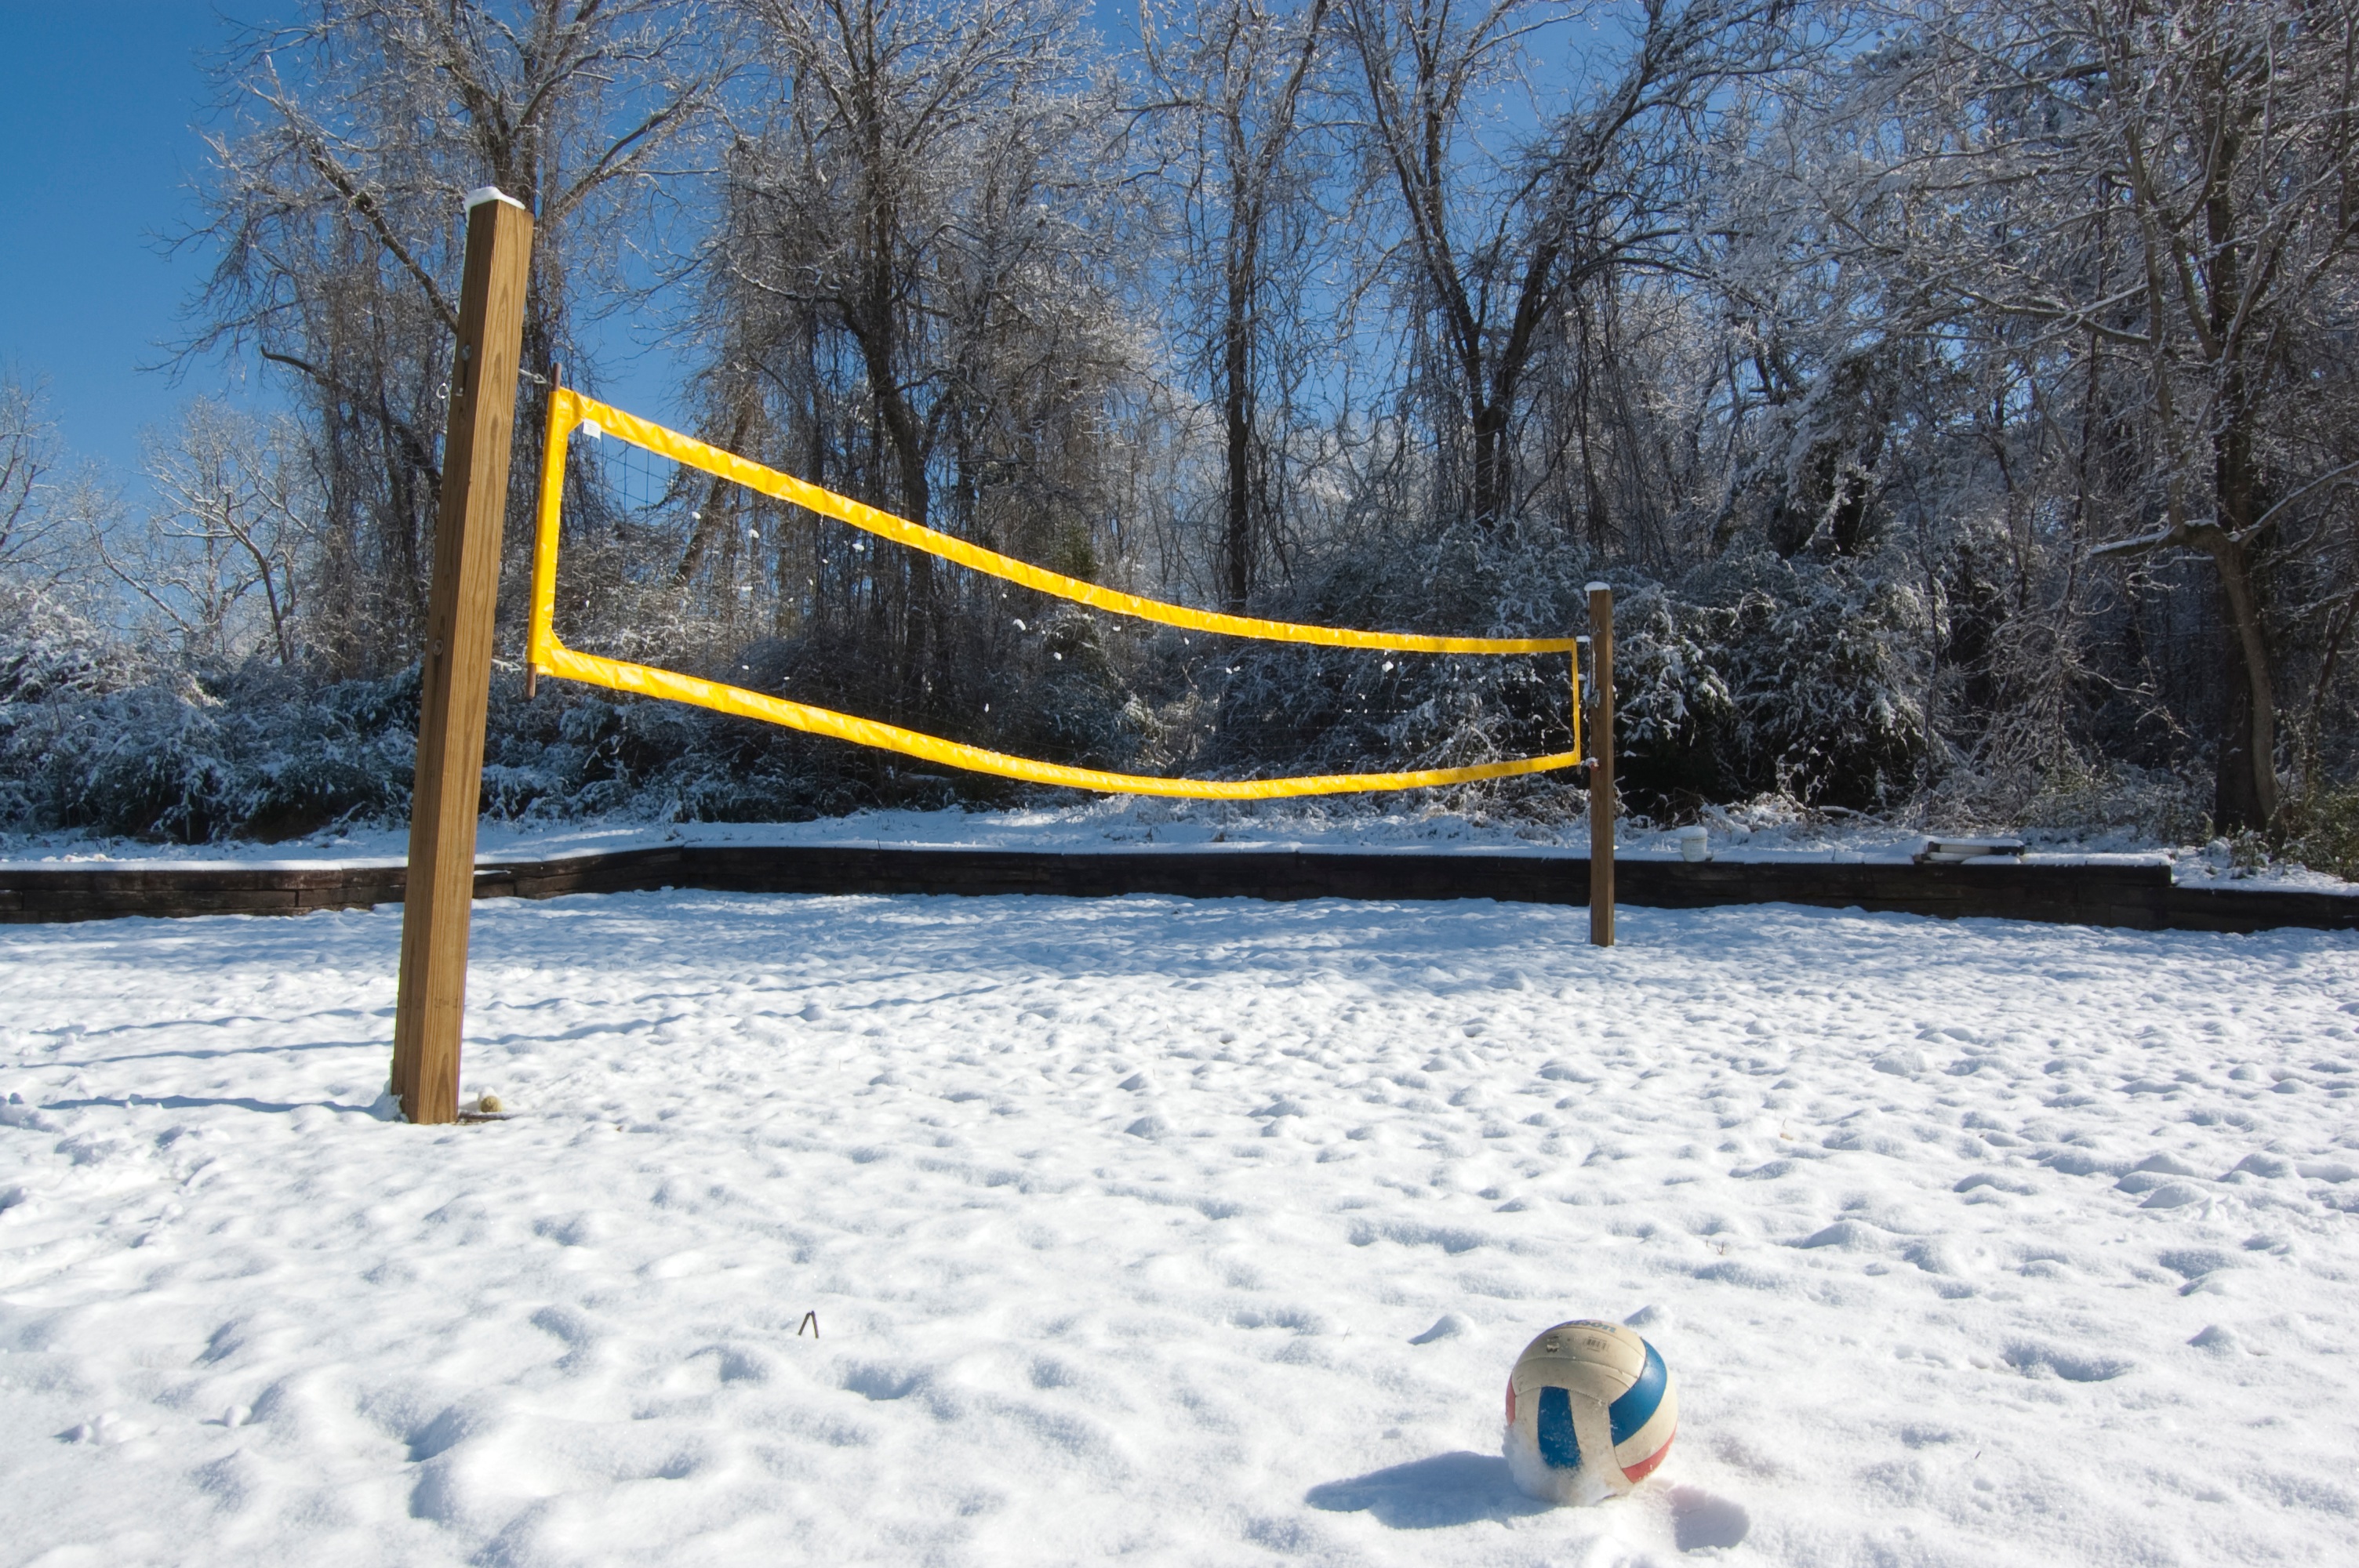
snow, winter, ice, weather, season, freezing